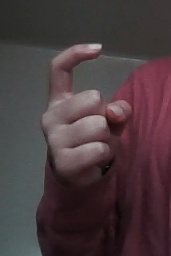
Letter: ra